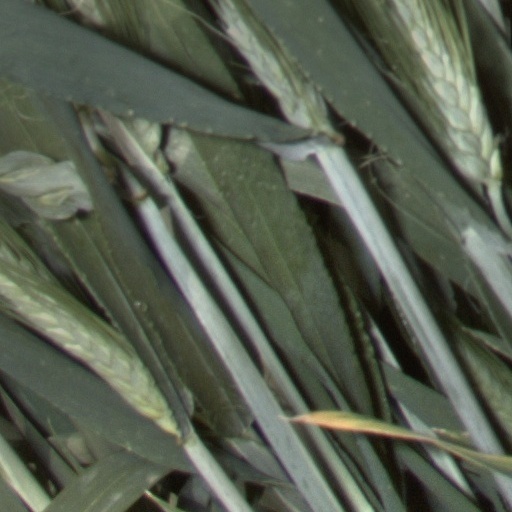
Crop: wheat